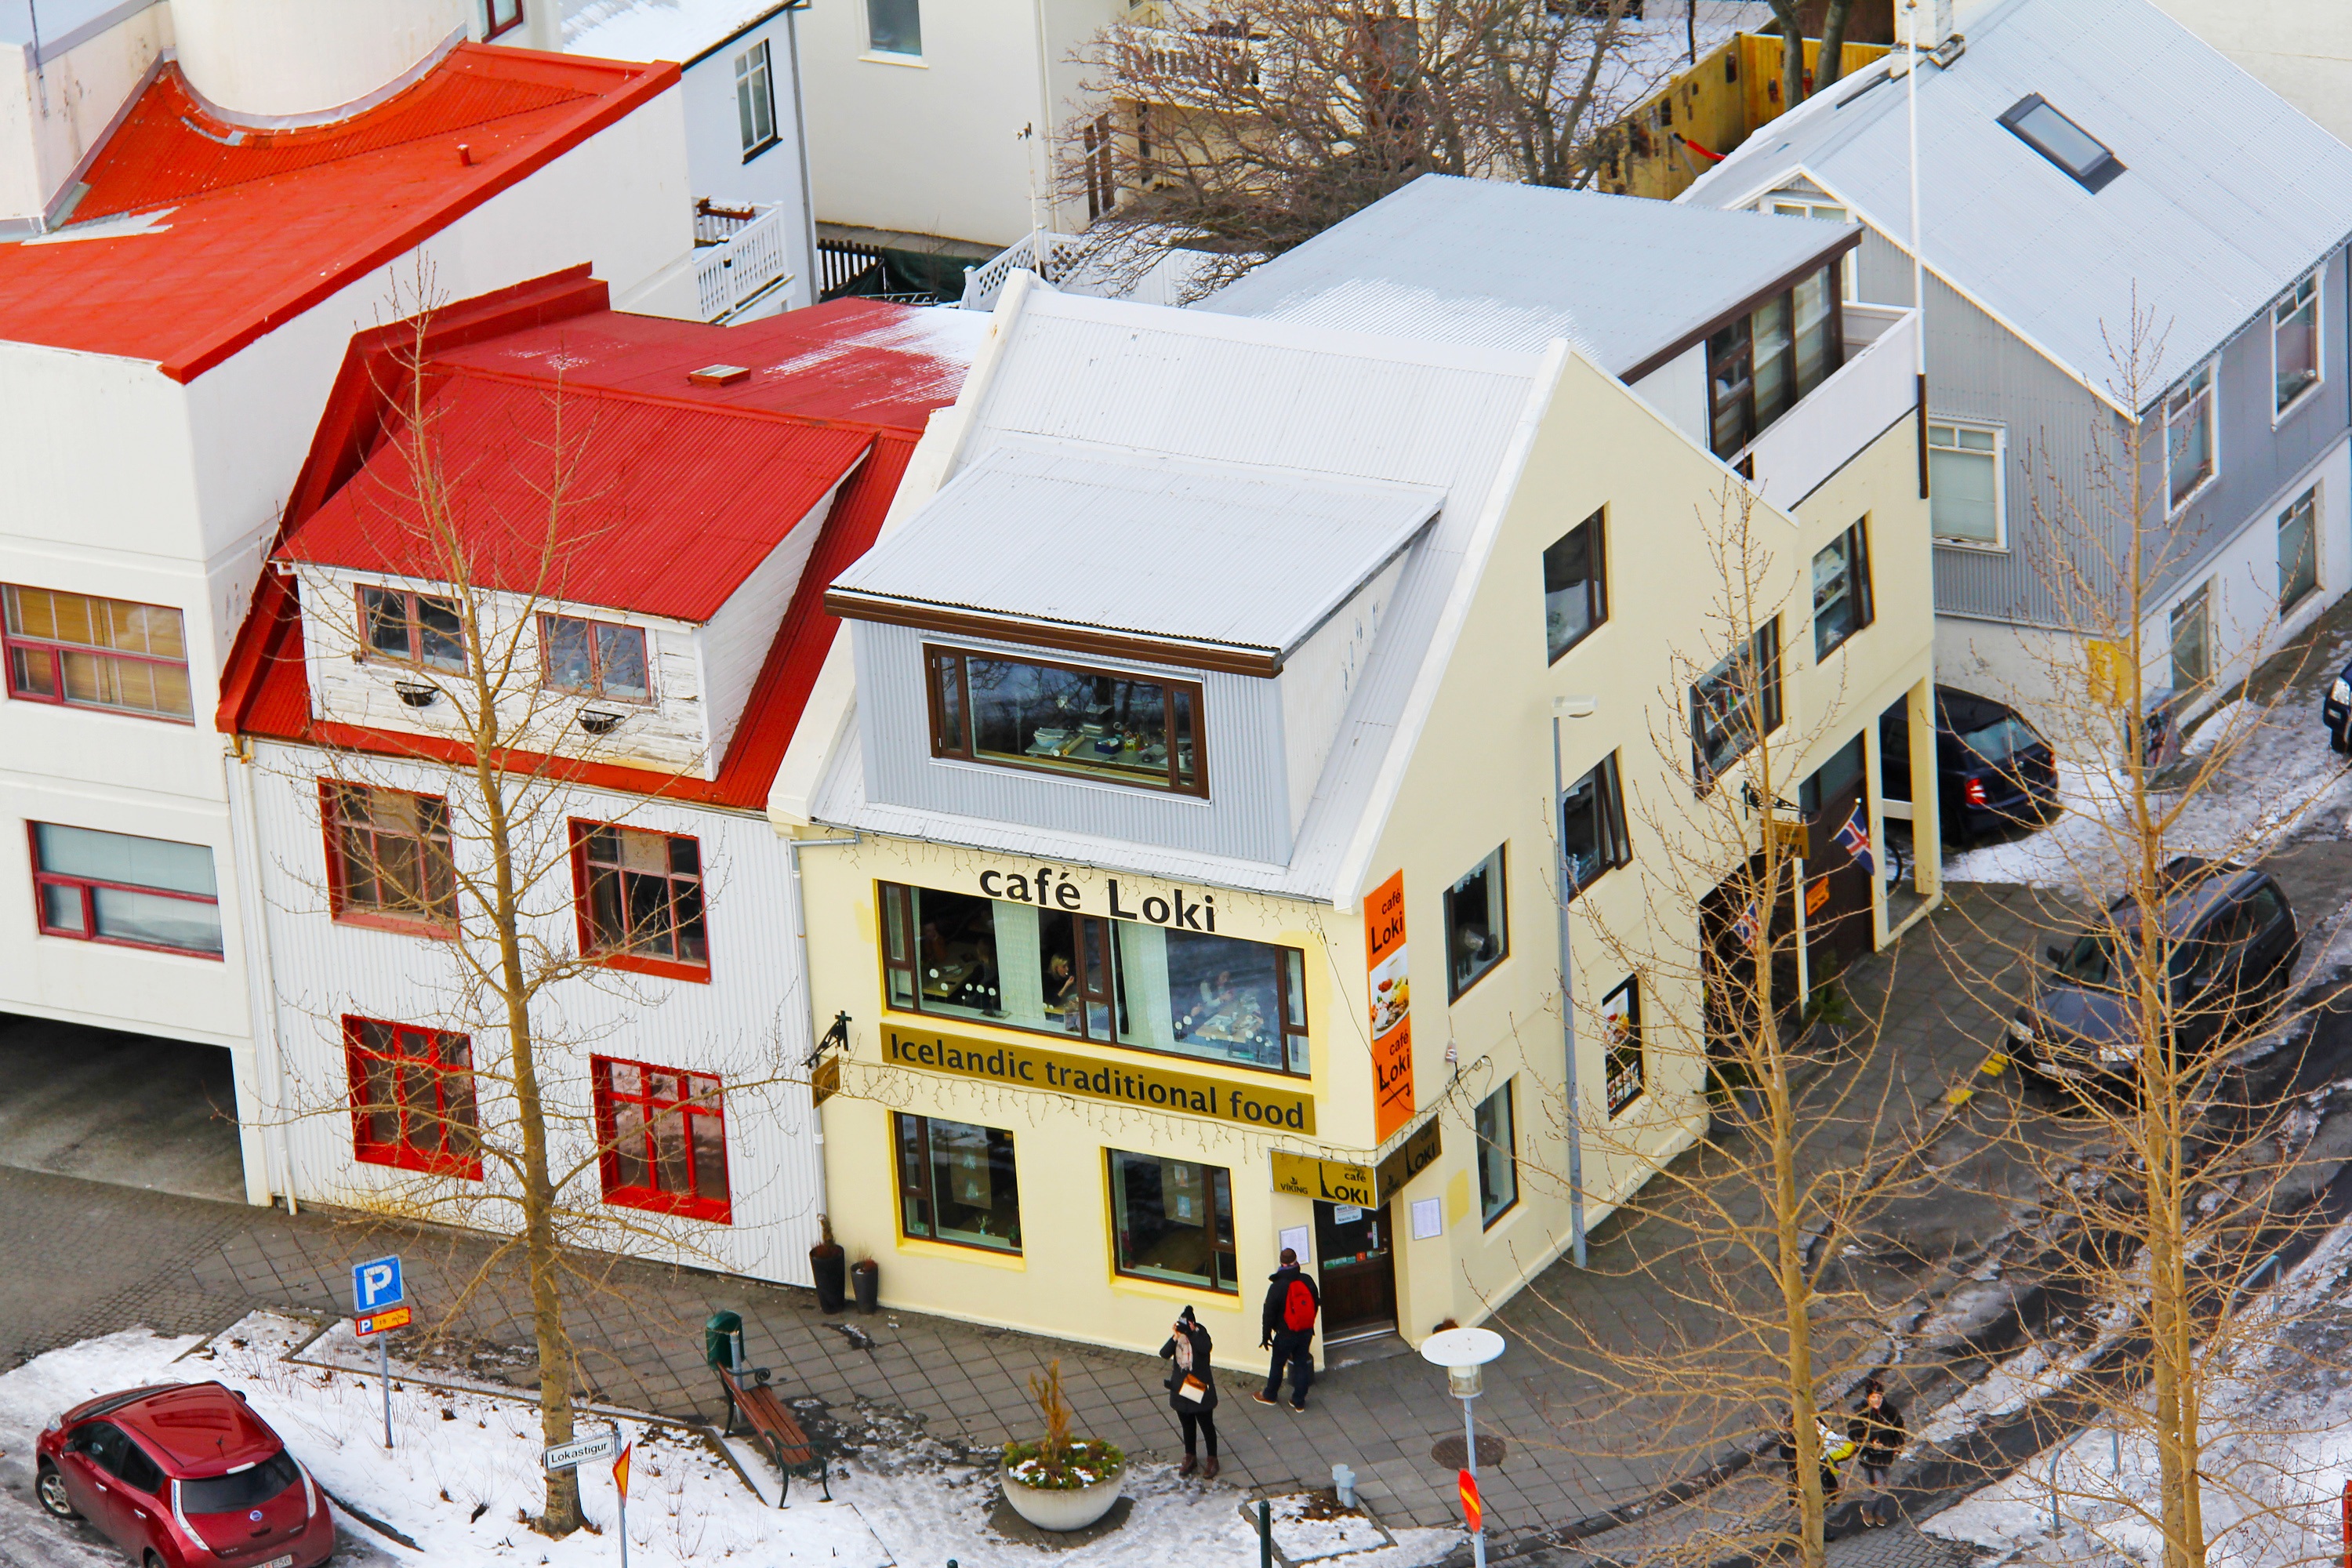
snow, winter, house, city, home, vehicle, church, iceland, top view, art, amazing, beautiful, famous, unusual, scandinavia, reykjavik, iconic, impressive, residential area, icelandic houses, from the top, hallgrimskirkja church